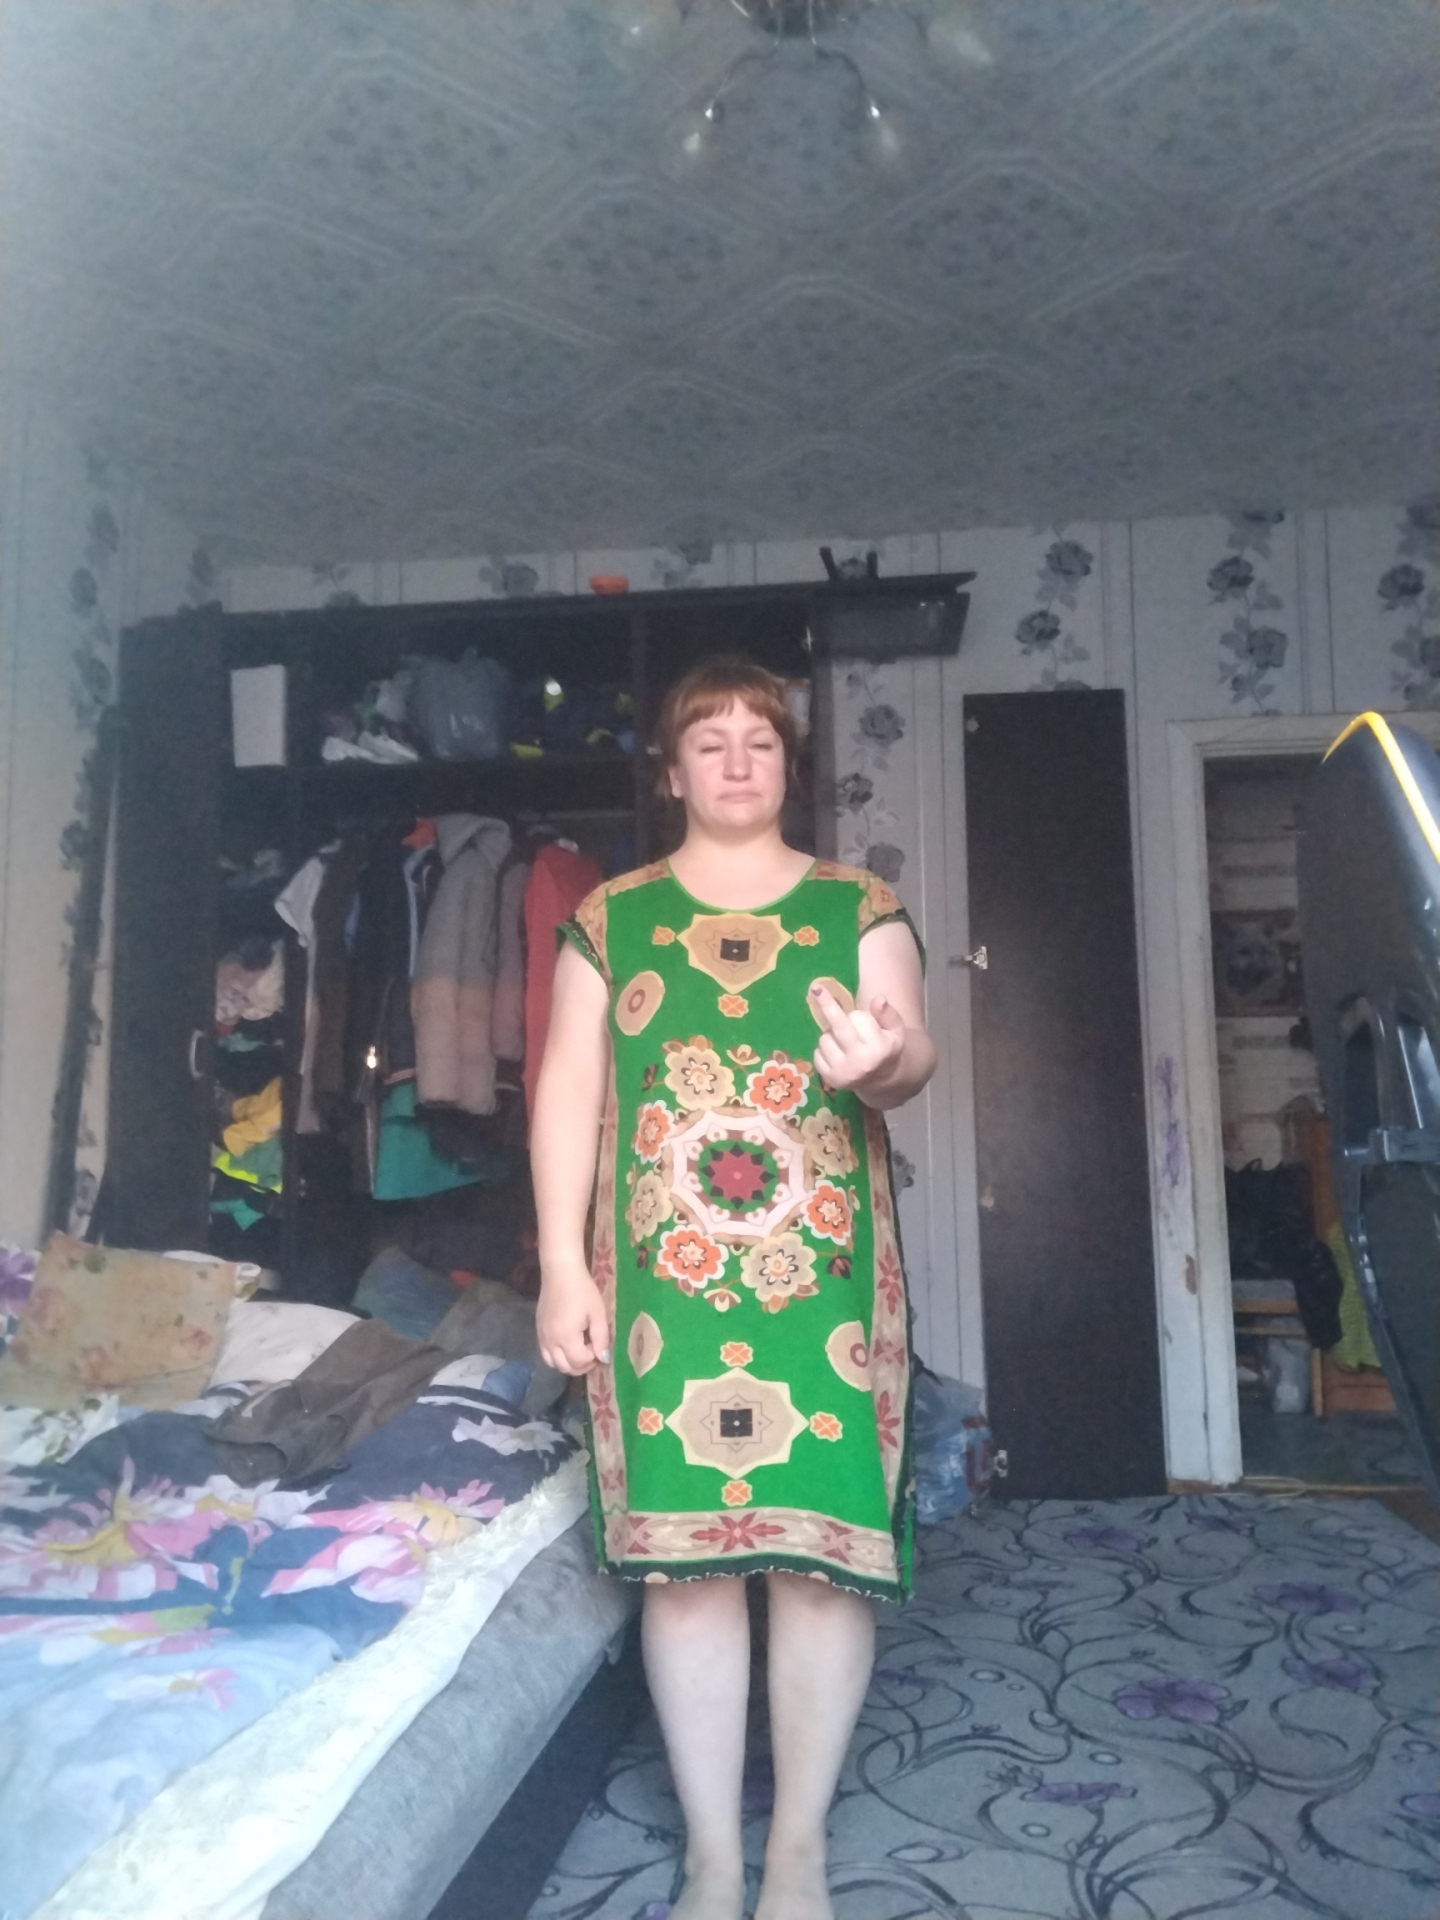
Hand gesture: middle_finger